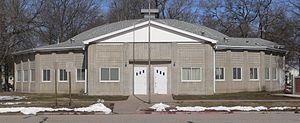
Bee est un village de l'État américain du Nebraska, située dans le Seward. Selon le recensement de 2010, sa population est de 191 habitants.